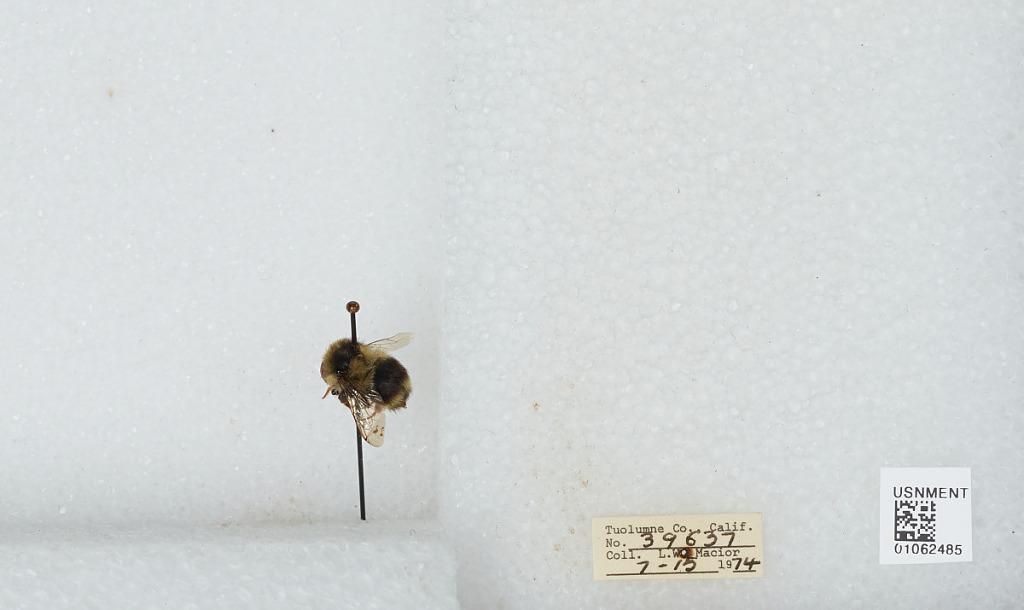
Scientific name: Bombus bifarius nearcticus
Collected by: L. Macior
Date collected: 1974-7-15
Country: United States
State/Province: California
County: Tuolumne
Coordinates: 38.02, -119.93